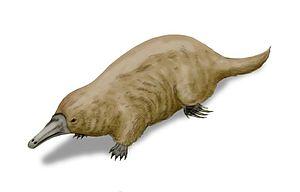
Les stéropodontides sont une famille éteinte de monotrèmes.
Steropodon est un genre éteint de monotrèmes, qui ne compte qu'une espèce : Steropodon galmani, décrite par Archer, Flannery, Ritchie & Molnar en 1985.